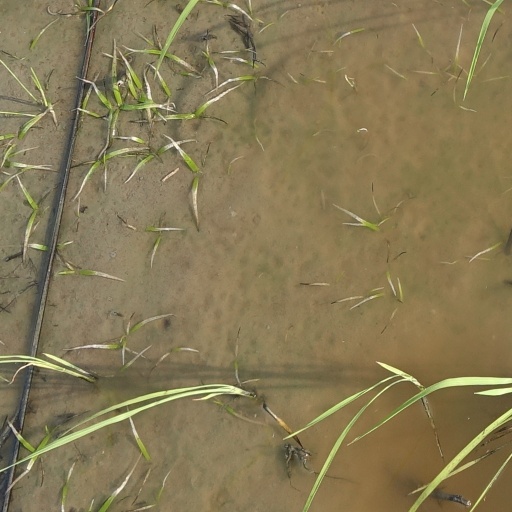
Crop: rice